Jean-Baptiste Greuze

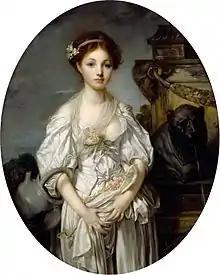
"The Broken Vessel" (1771–1772)

Towards the close of the same year, he left France for Italy, in company with the Abbé Louis Gougenot. Gougenot had some acquaintance with the arts, and was highly valued by the Academicians, who, during his journey with Greuze, elected him an honorary member of their body on account of his studies in mythology and allegory; his acquirements in these respects are said to have been largely utilized by them, but to Greuze they were of doubtful advantage, and he lost rather than gained by this visit to Italy in Gougenot's company. He had undertaken it probably in order to silence those who taxed him with ignorance of great models of style, but the Italian subjects which formed the entirety of his contributions to the Salon of 1757 showed that he had been put on a false track, and he speedily returned to the source of his first inspiration.